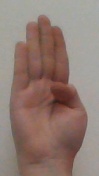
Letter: kaaf